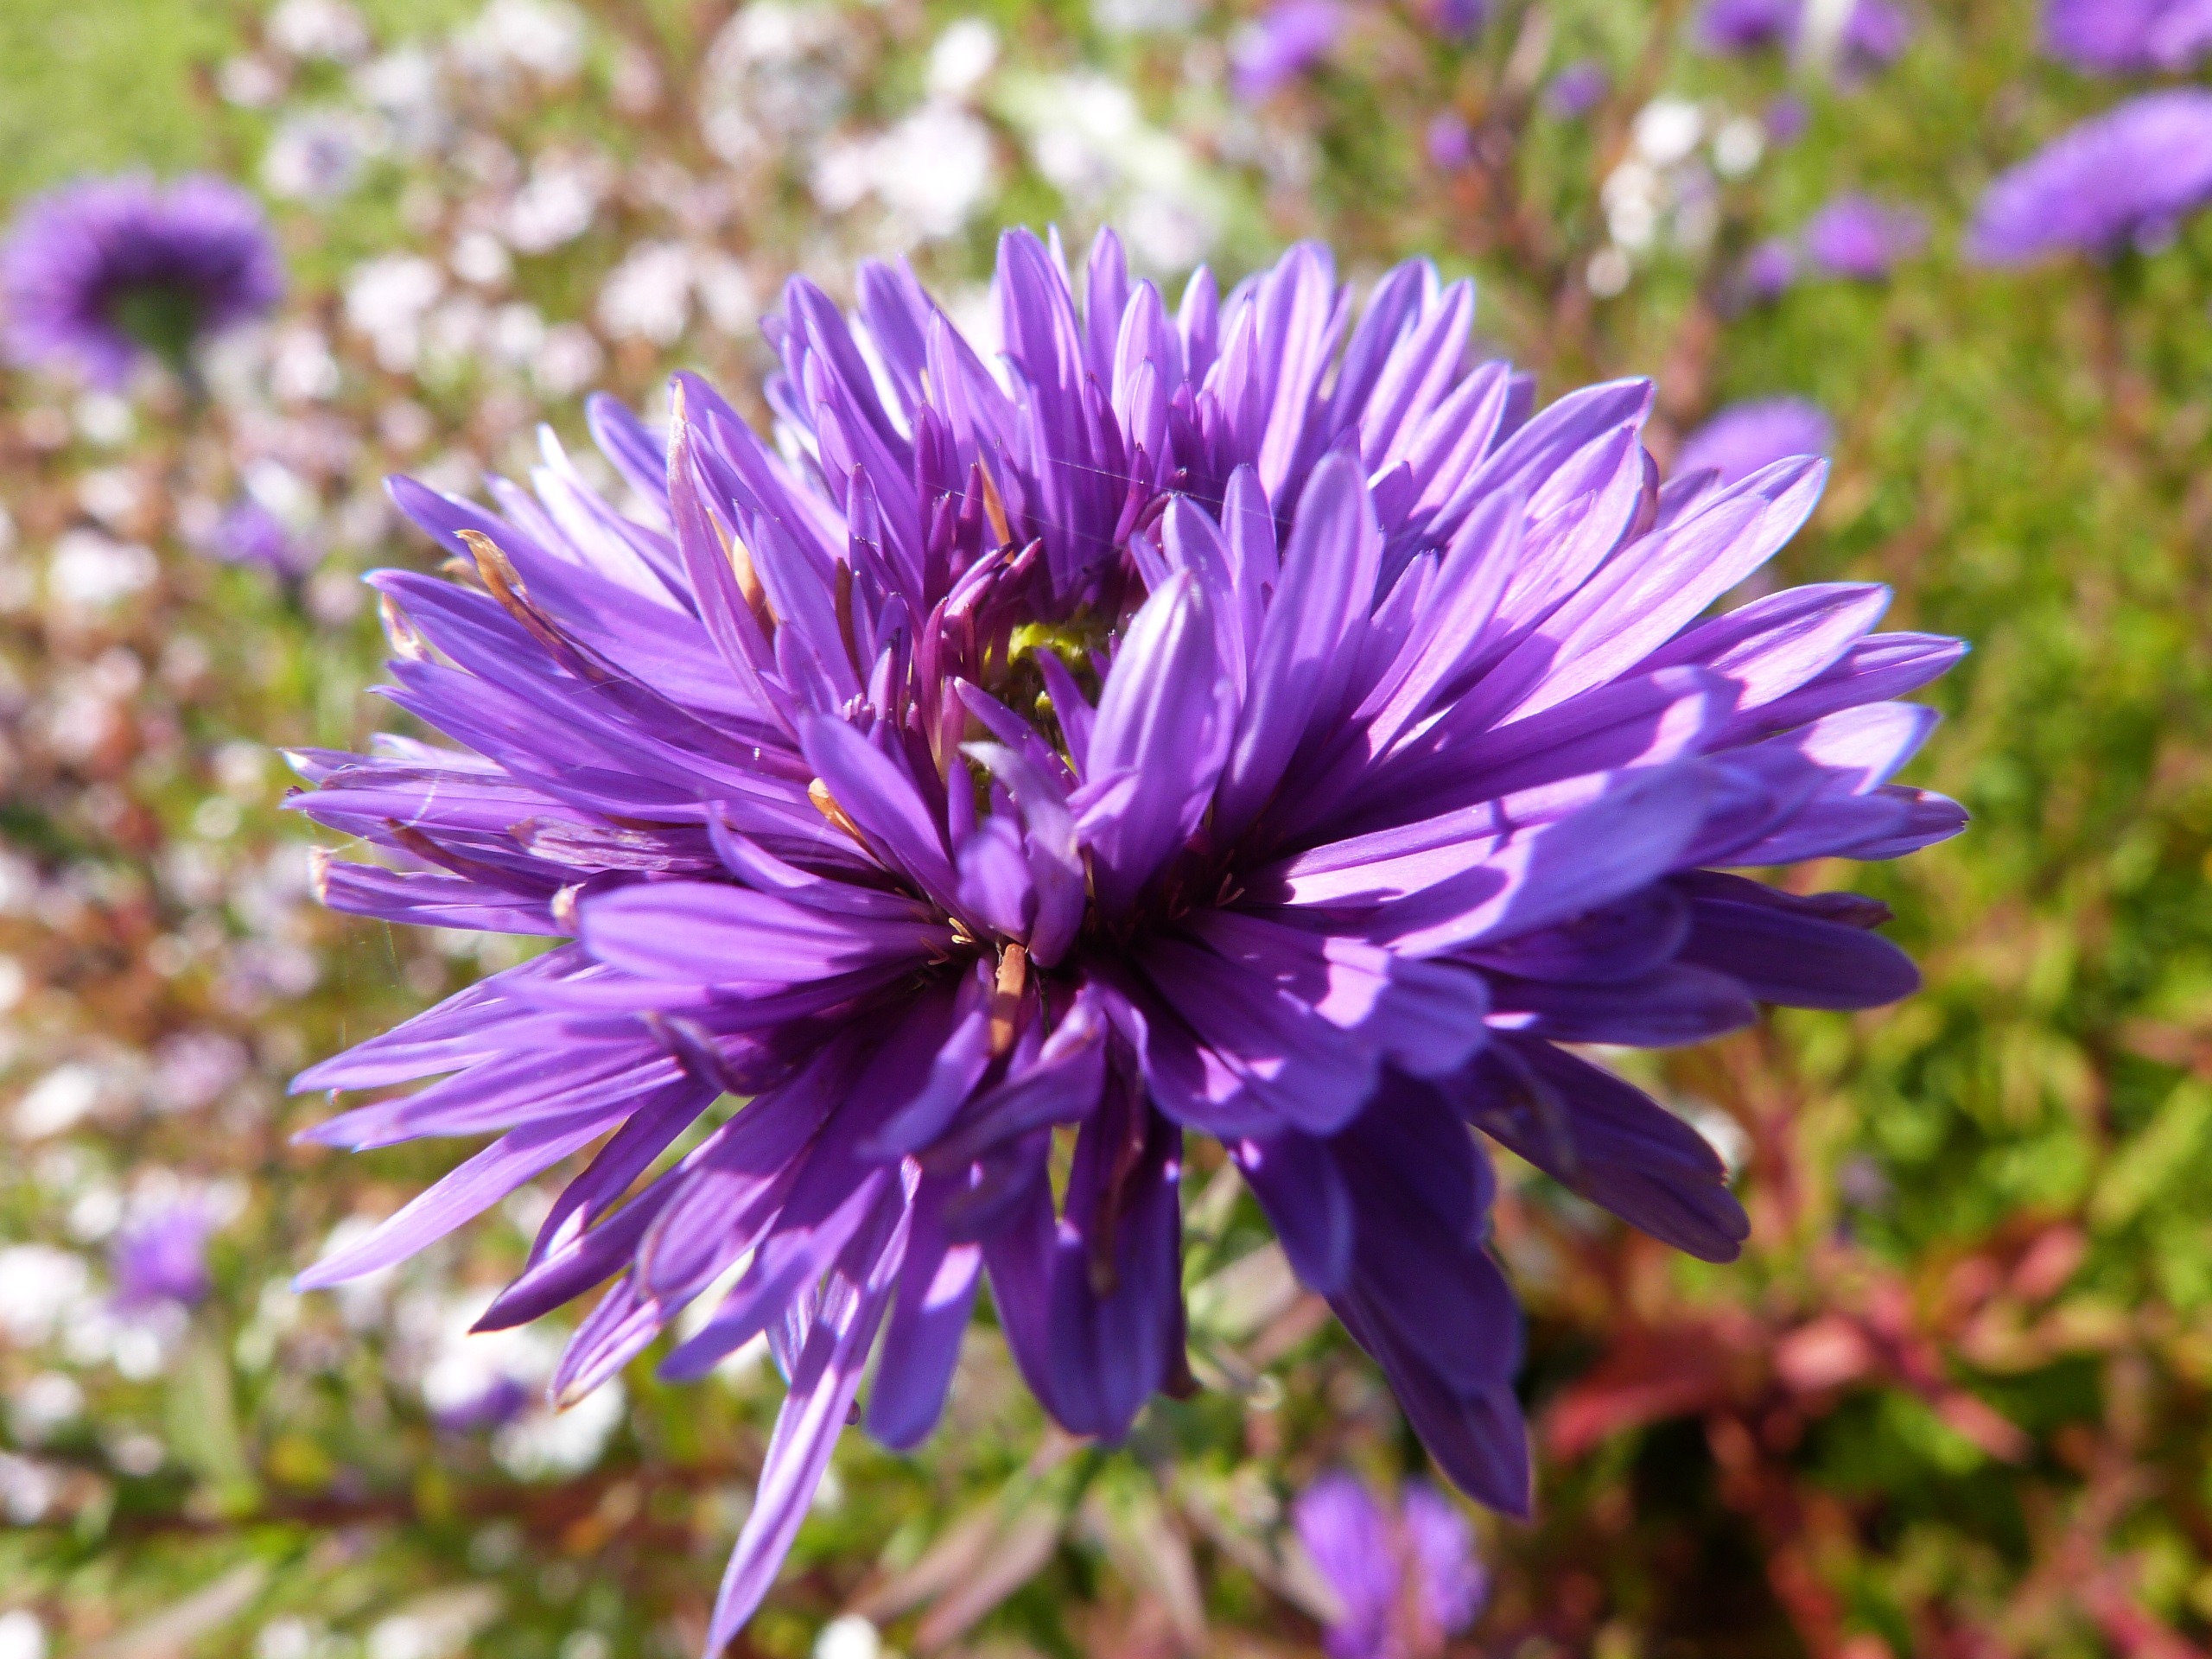
blossom, plant, stem, leaf, flower, petal, bloom, floral, environment, food, herb, produce, vegetable, natural, botany, agriculture, flora, botanical, wild flower, wildflower, outdoors, vegetation, aster, horticulture, organic, chicory, macro photography, flowering plant, daisy family, annual plant, land plant, jasione montana